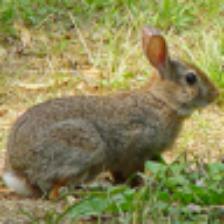
Label: NonHuman